John Halle's Hall

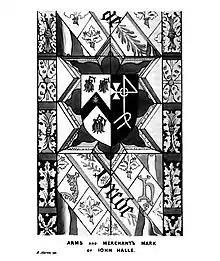
Lithograph of arms (left) and merchant's mark (right) of John Halle, in a stained glass window at John Halle's Hall, window in east wall.

John Halle's Hall is a 15th-century late medieval building, a hall house, in Salisbury, England, with later 16th-, 19th- and 20th-century additions. The Hall is a Grade I listed building, the top category, 'of highest significance'. The medieval part of the building is now the foyer of a cinema, with a Victorian mock-Tudor street façade added in 1880–1881, together with the main cinema screening room built in 1931 behind the foyer. Architectural historian Sir Nikolaus Pevsner described this conglomeration as '... a great curiosity, a cinema with a grossly overdone timber-framed Tudor façade..., and behind this façade the substantial and memorable remains of the House of John Hall'.